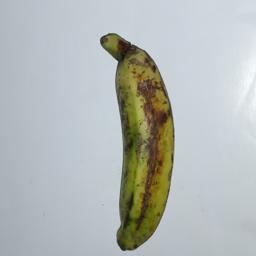
Banana variety: Champa Kola